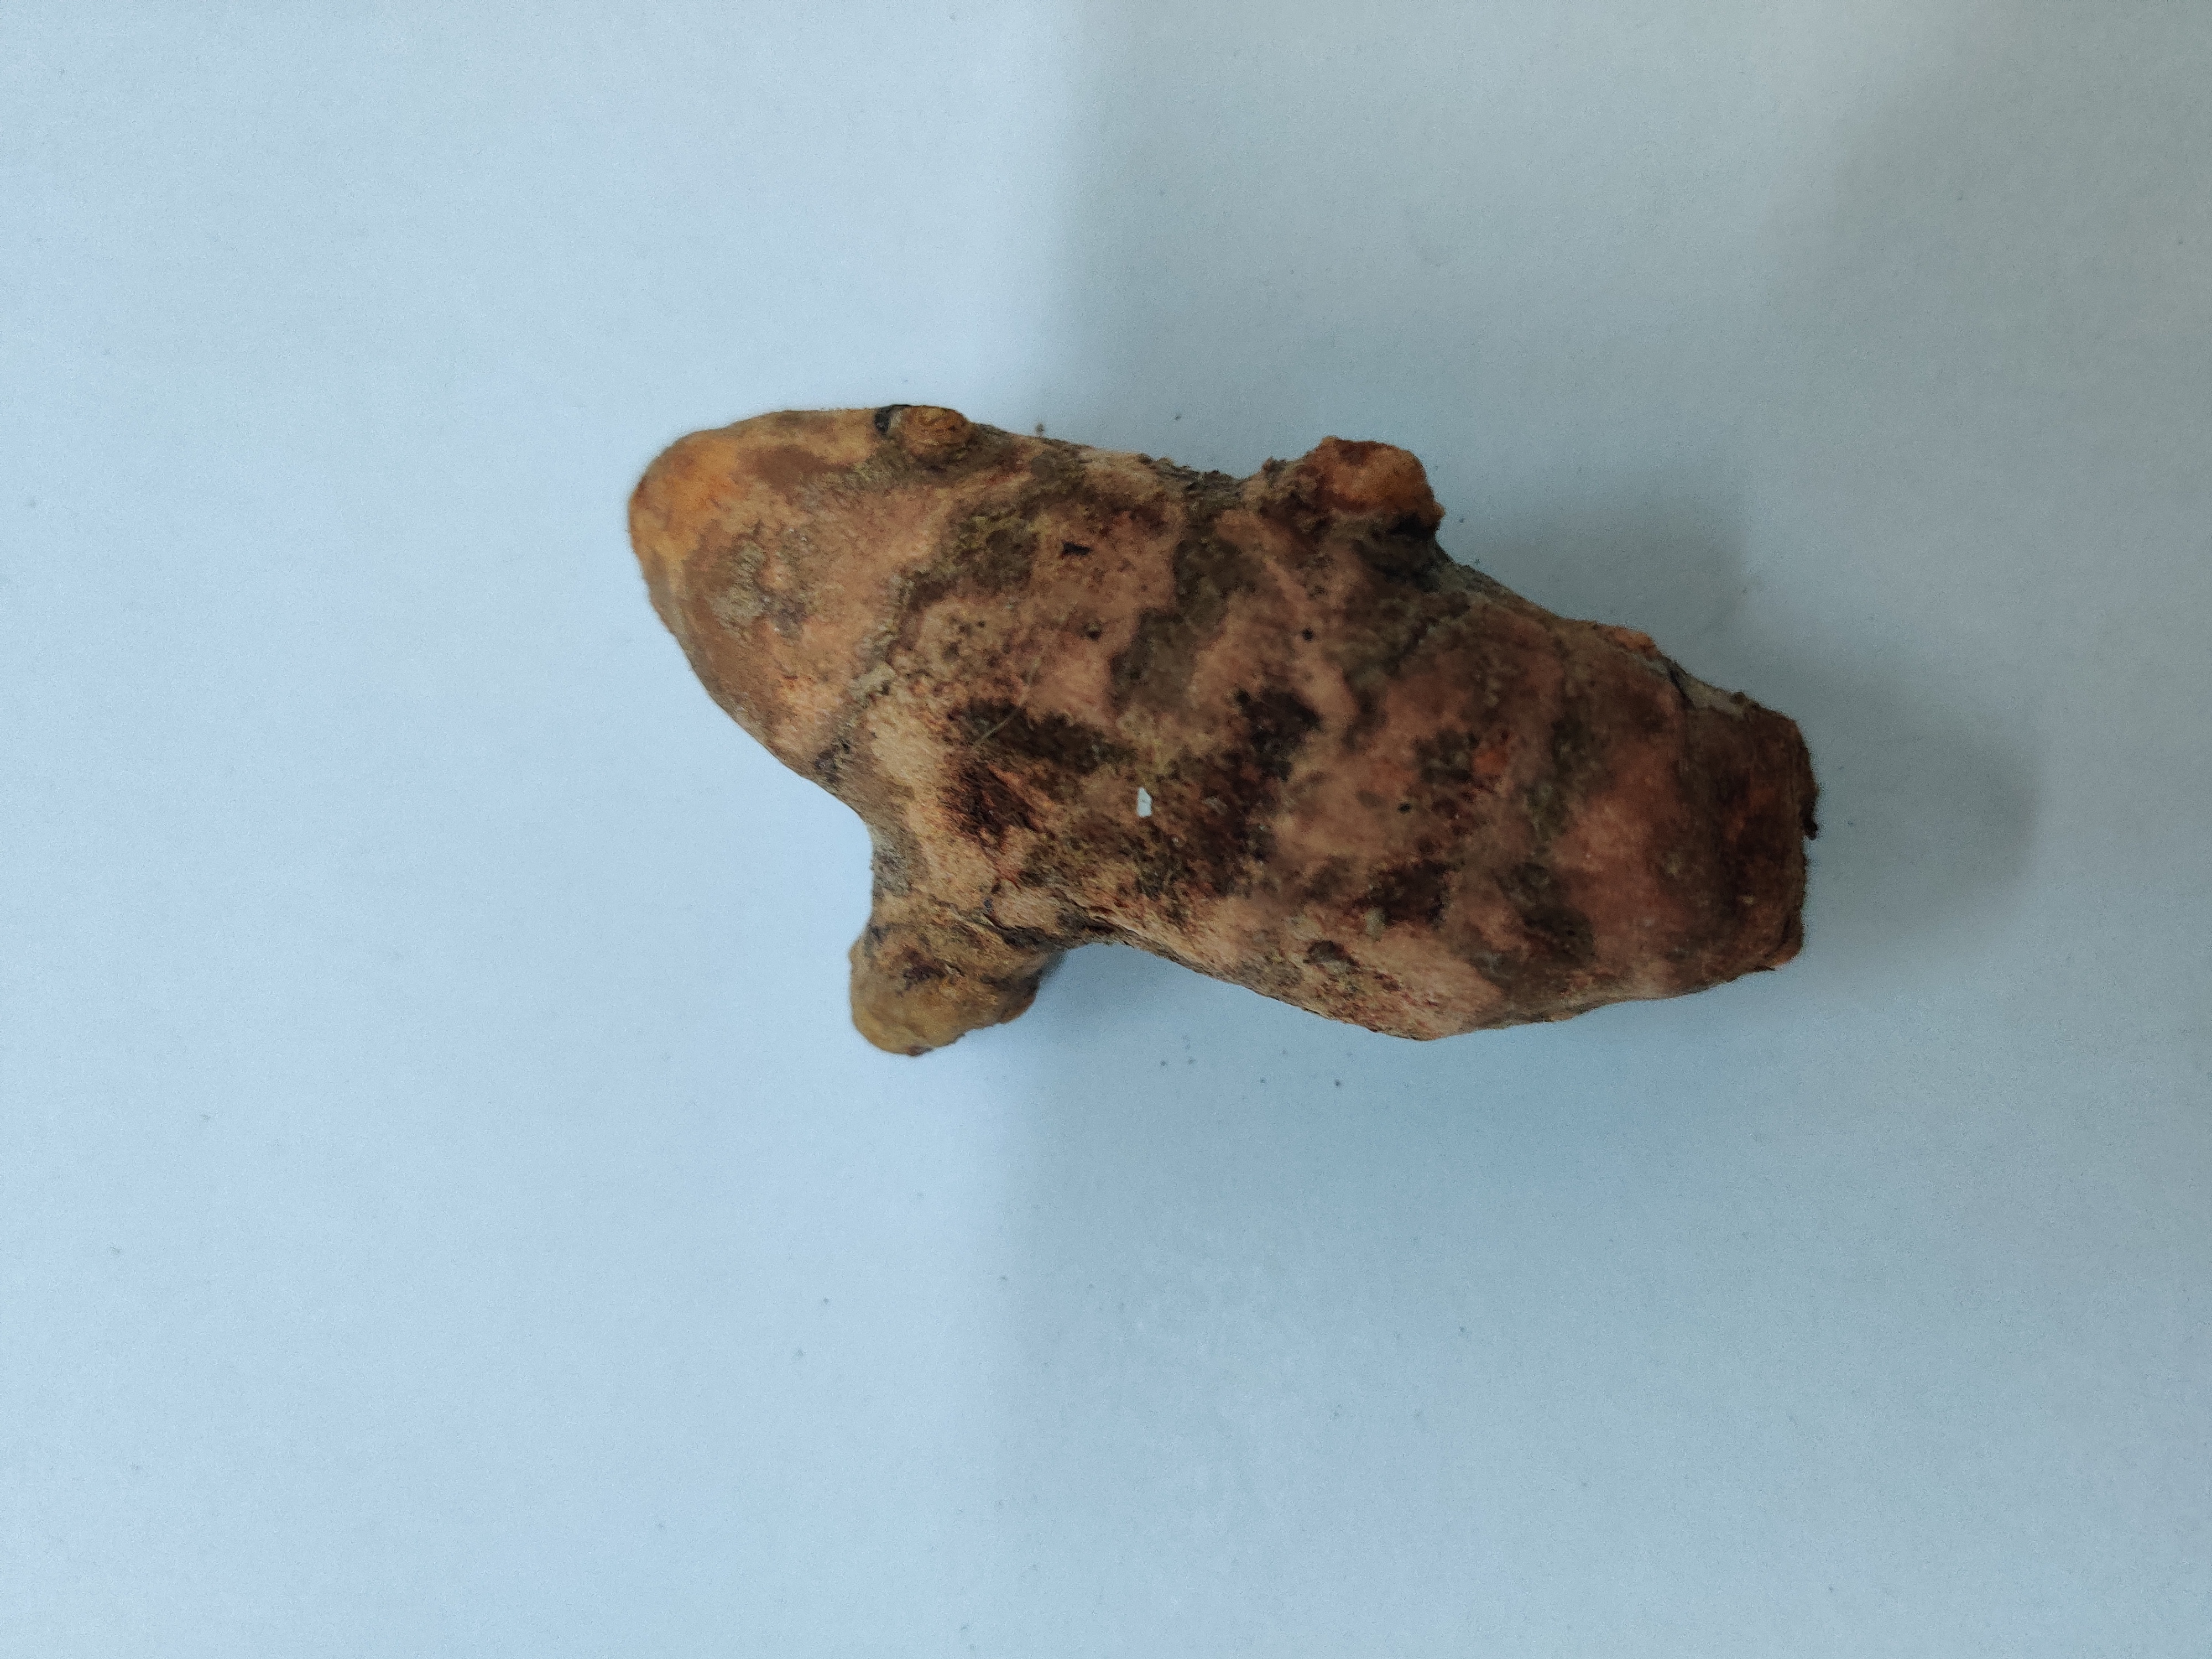
Crop: Turmeric
Condition: Severely Damaged